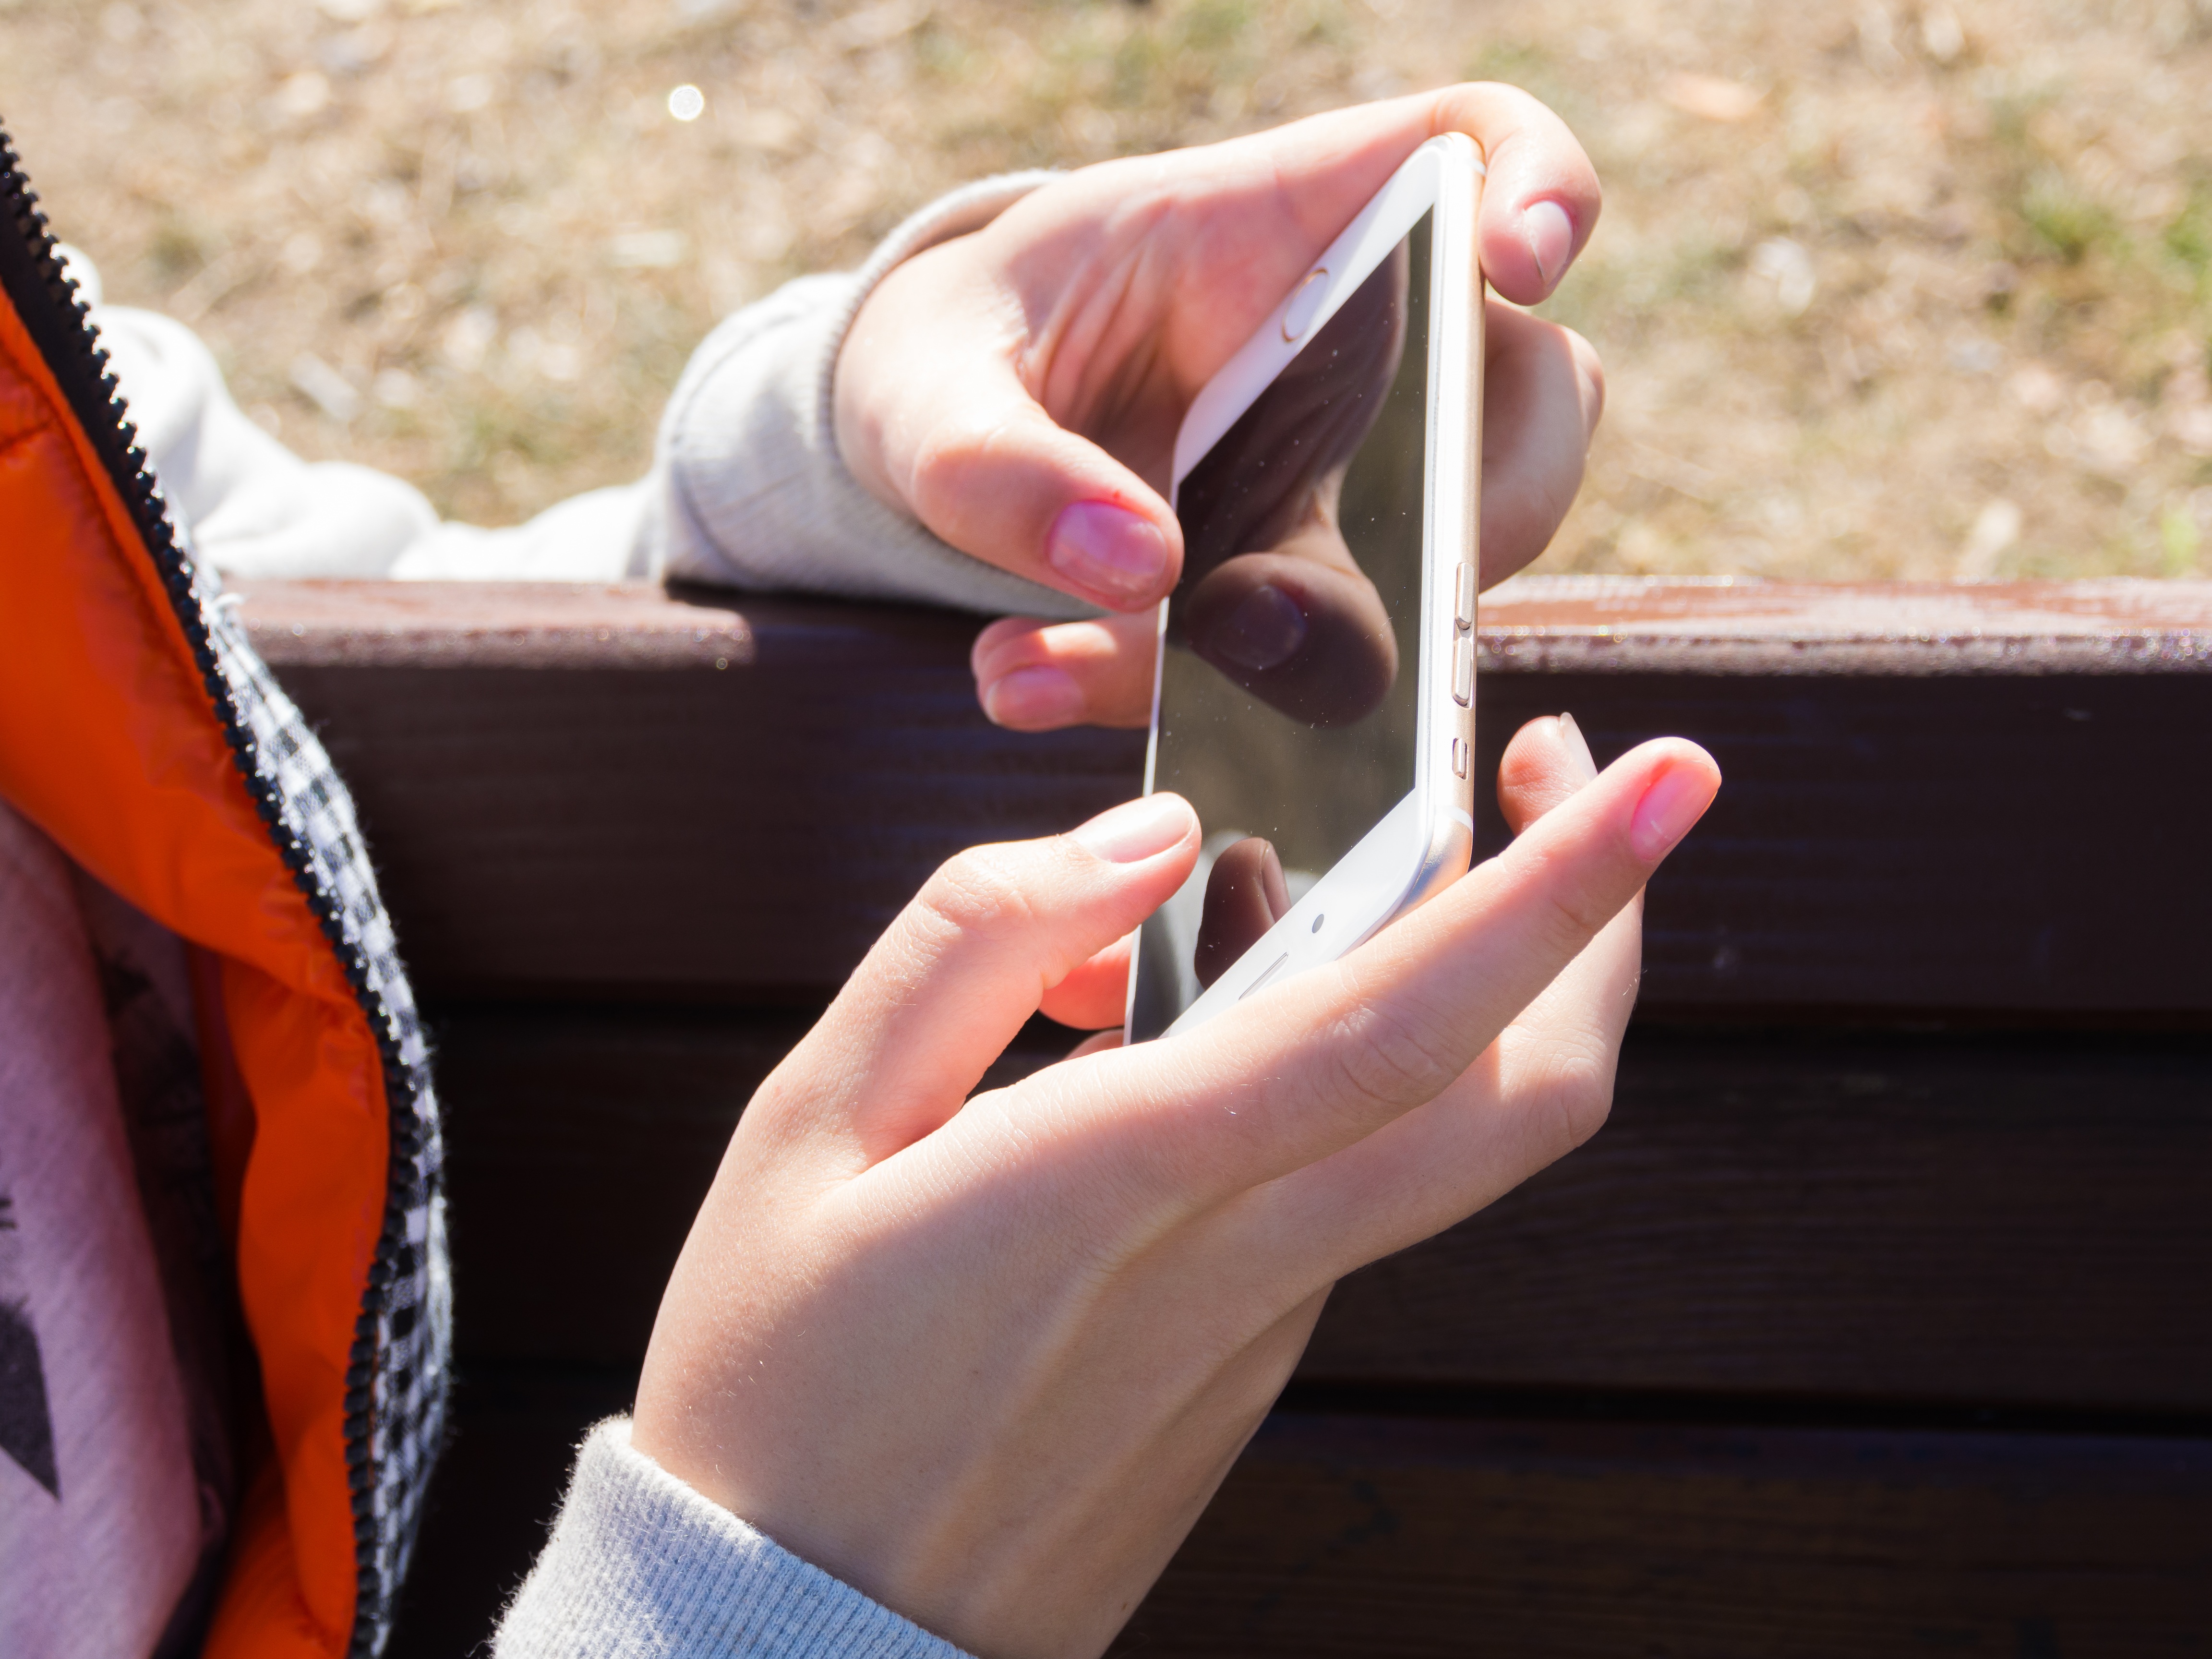
iphone, smartphone, mobile, hand, people, girl, woman, technology, leg, young, touch, finger, spring, red, color, pink, modern, apple inc, device, human body, hands, fingers, communications, chat, beauty, cellular, connection, cellular phone, sense, sms